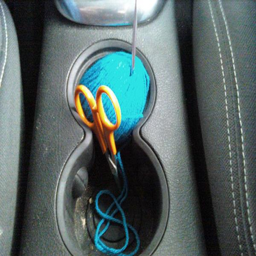
Materials for knitting are placed in a cup holder.
A car's cup holder being used to hold yarn, a needle and a pair of centers.
Cup holders in a car with siccors in yarn in them .
A blue ball of yarn with a needle sticking out and a small pair of scissor in the console of a grey car.
A close up of a car cub holder with a pair a scissors and yarn.